Grande Sure

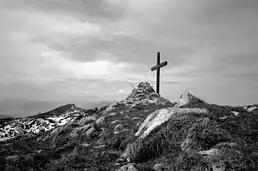
View of the summit cross and a cairn at ".

In the mid-19th century, there were reports of chalets, which have since been removed, at the "Grande" and the "Petite Vache". ""'s pastures were also used for other purposes. In 1882, Émile Viallet wrote an article about this mountain in "Le Dauphiné", which was subsequently published in a sixteen-page work entitled .